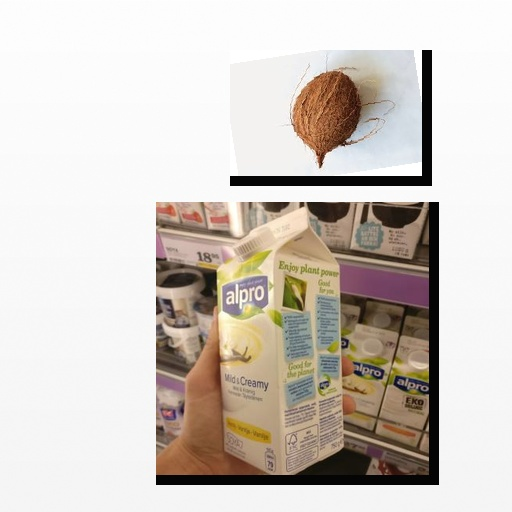
Food items: coconut, vanilla_soyghurt